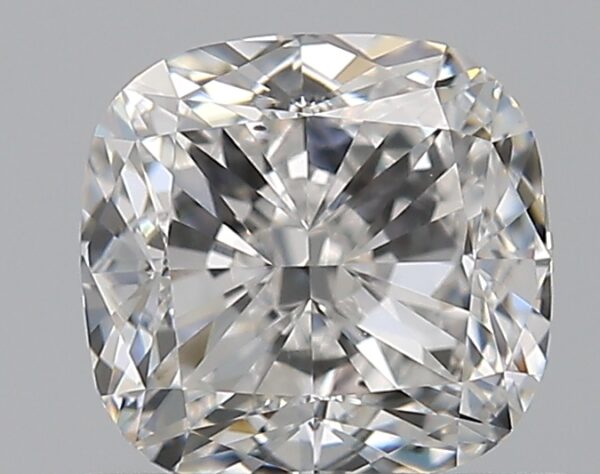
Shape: cushion
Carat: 0.76
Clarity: VS2
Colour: E
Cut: EX
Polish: EX
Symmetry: VG
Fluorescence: N
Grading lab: GIA
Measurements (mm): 5.24 x 5.04 x 3.3